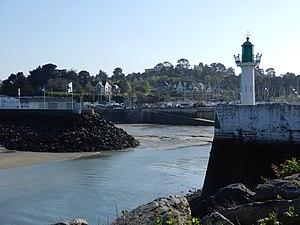
Saint-Quay-Portrieux - Entrée du port
Saint-Quay-Portrieux [sɛ̃kɛpɔʁtʁijø] est une commune française située dans le département des Côtes-d'Armor en région Bretagne. Ses habitants sont appelés les Quinocéens. Saint-Quay-Portrieux appartient au pays historique du Goëlo.